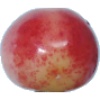
Label: Cherry Rainier 1